Watch

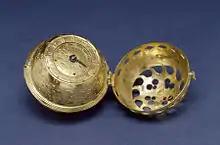
A pomander watch from 1530, which once belonged to Philip Melanchthon and is now in the Walters Art Museum, Baltimore

Watches evolved from portable spring-driven clocks, which first appeared in 15th-century Europe. The first timepieces to be worn, made in the 16th century beginning in the German cities of Nuremberg and Augsburg, were transitional in size between clocks and watches. Nuremberg clockmaker Peter Henlein (or Henle or Hele) (1485–1542) is often credited as the inventor of the watch. However, other German clockmakers were creating miniature timepieces during this period, and there is no evidence Henlein was the first.